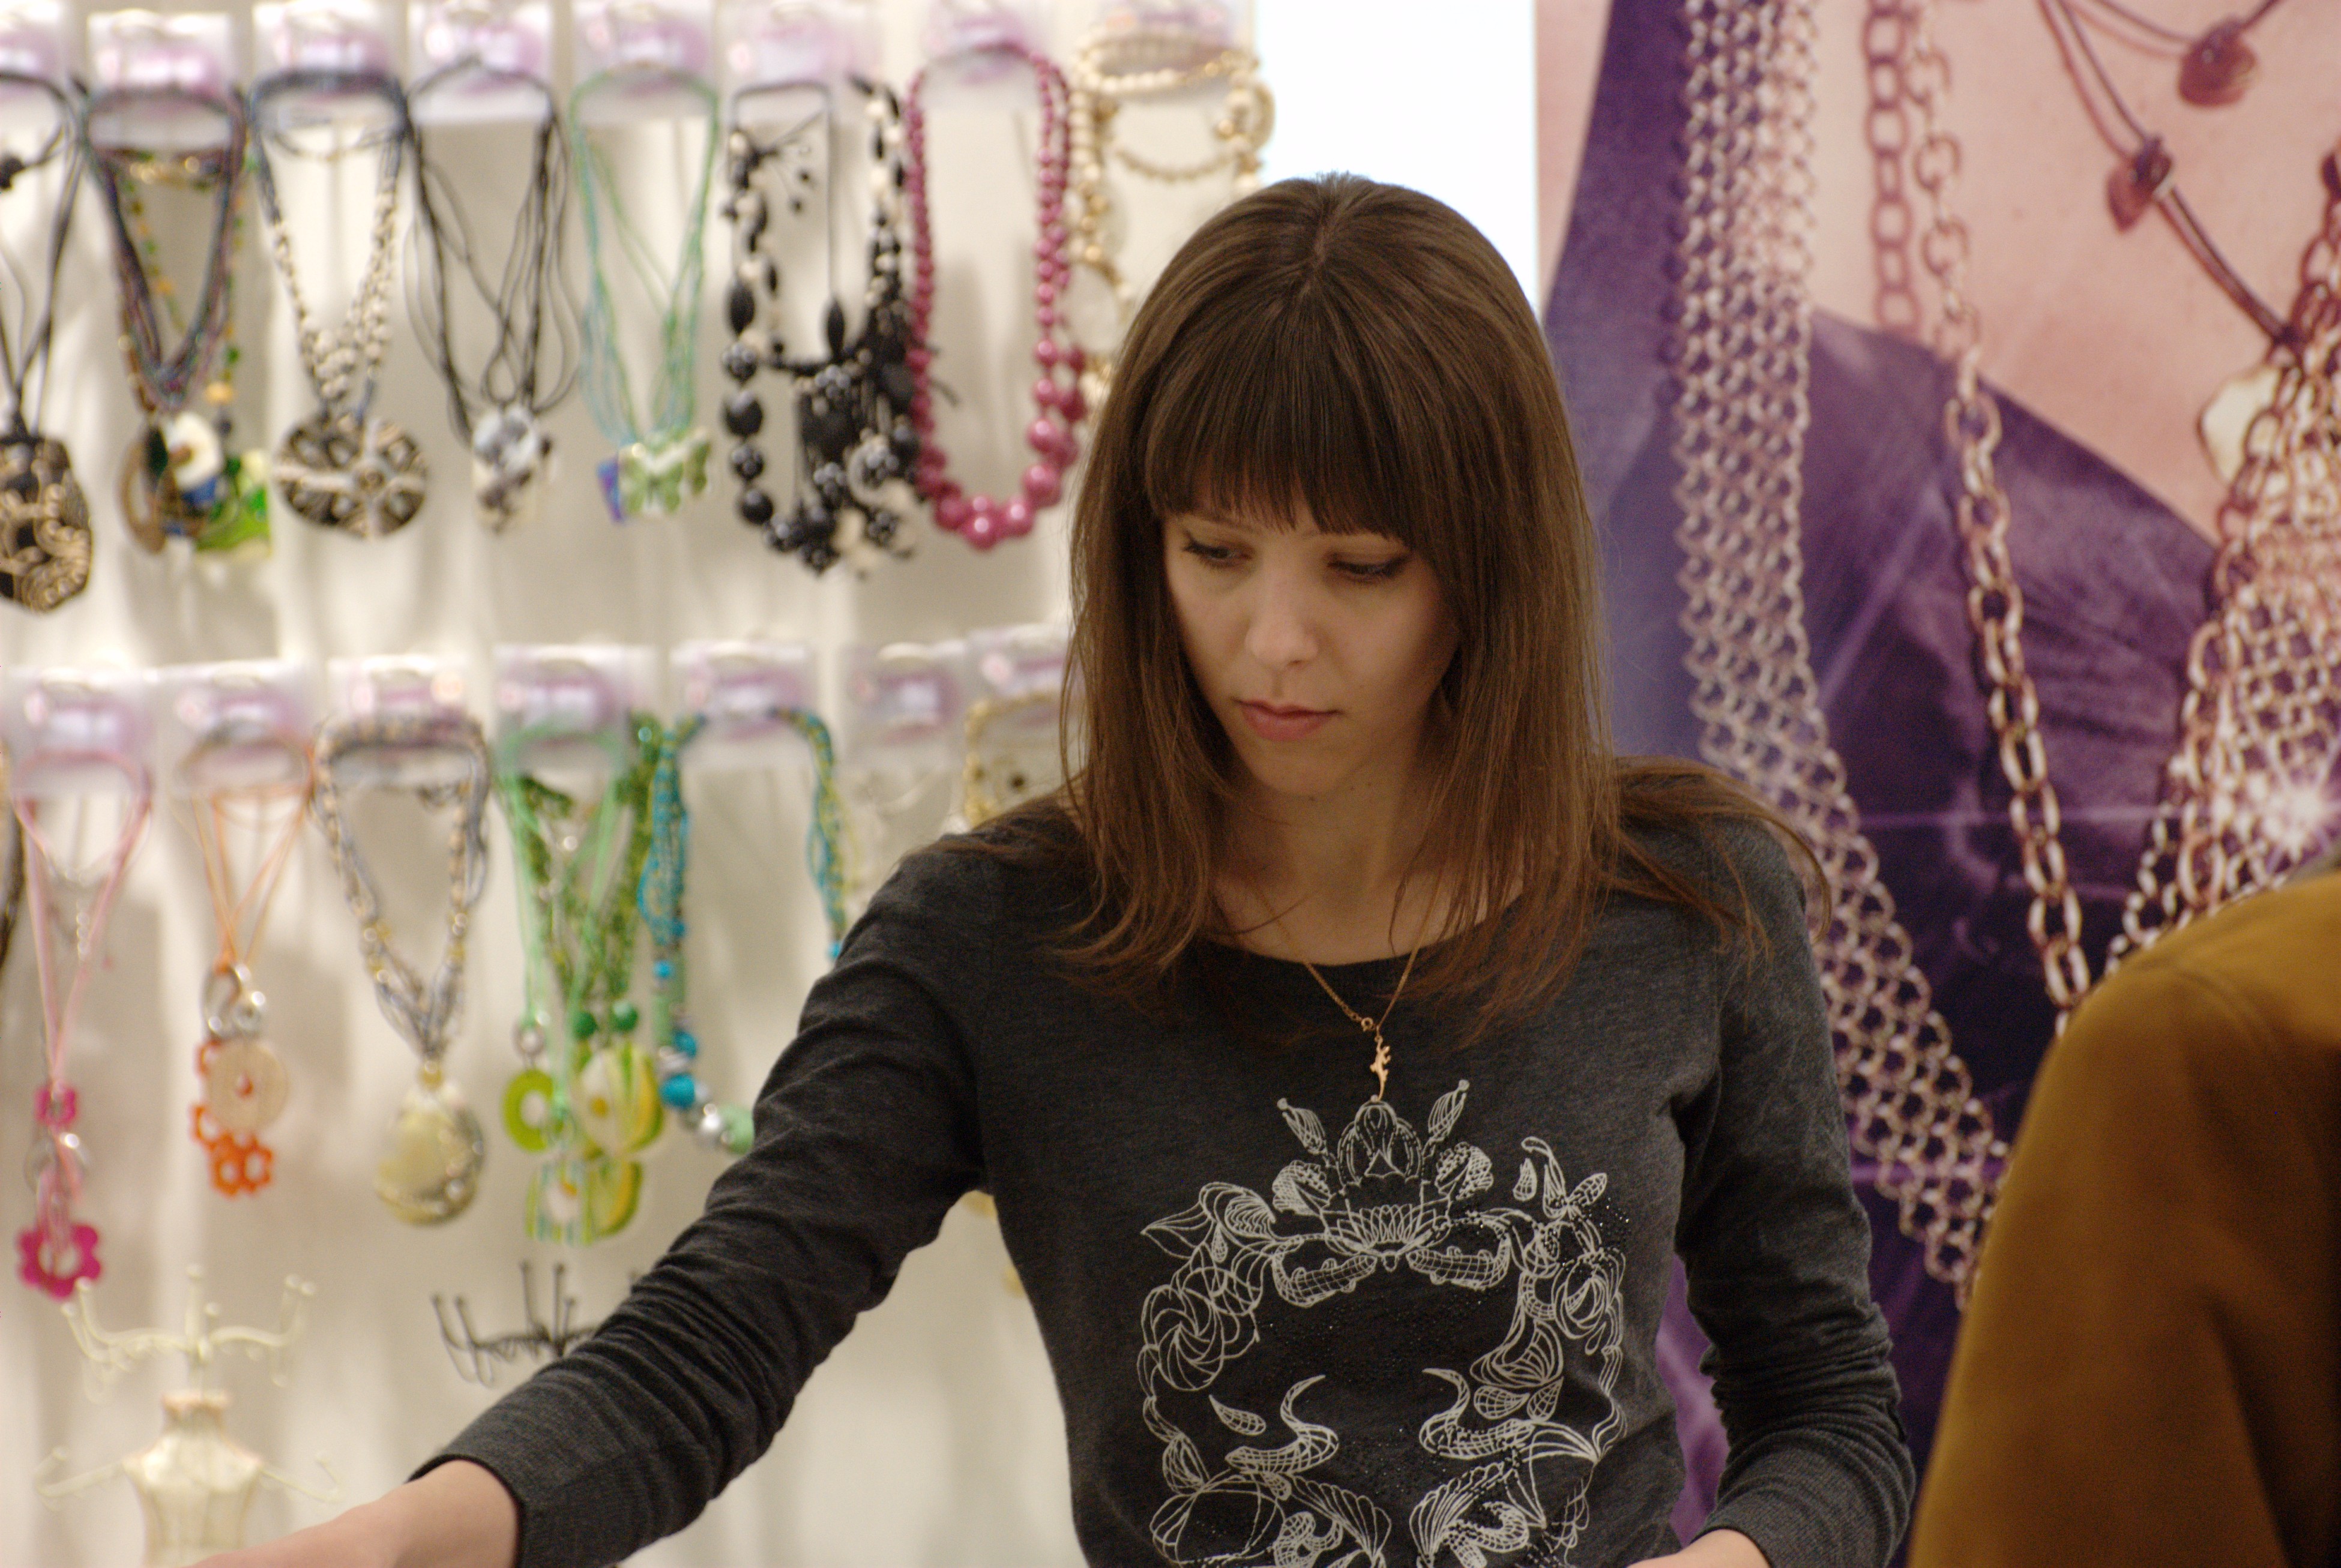
fashion, nikon, clothing, textile, art, dress, abigfave, d80, nikond80